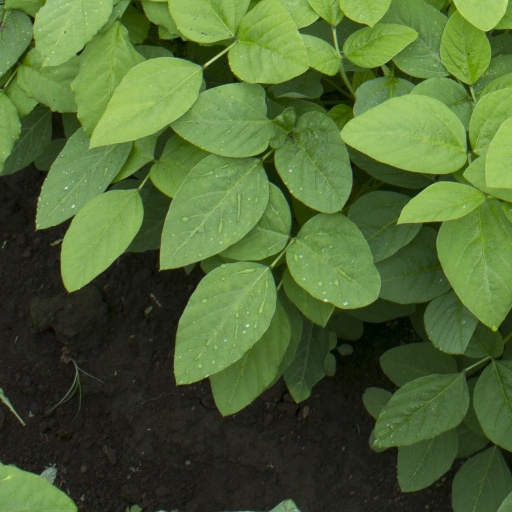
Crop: soybean